Libreflix

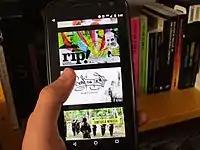
App on smartphone.

Libreflix is a free online Brazilian service that offers access to audiovisual productions with permissive distribution licenses through streaming. The platform is open and its development is done collaboratively and it is open source, following the philosophy of free software.